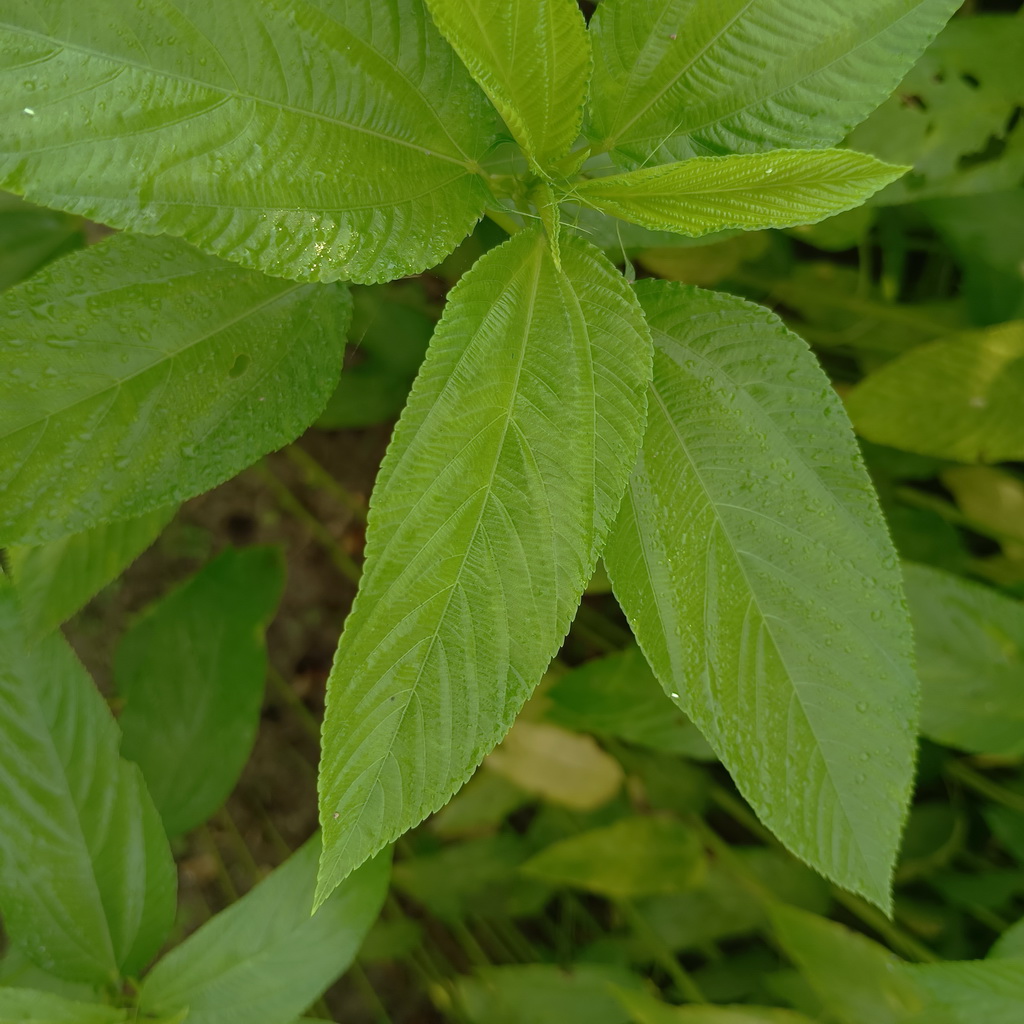
Label: Fresh